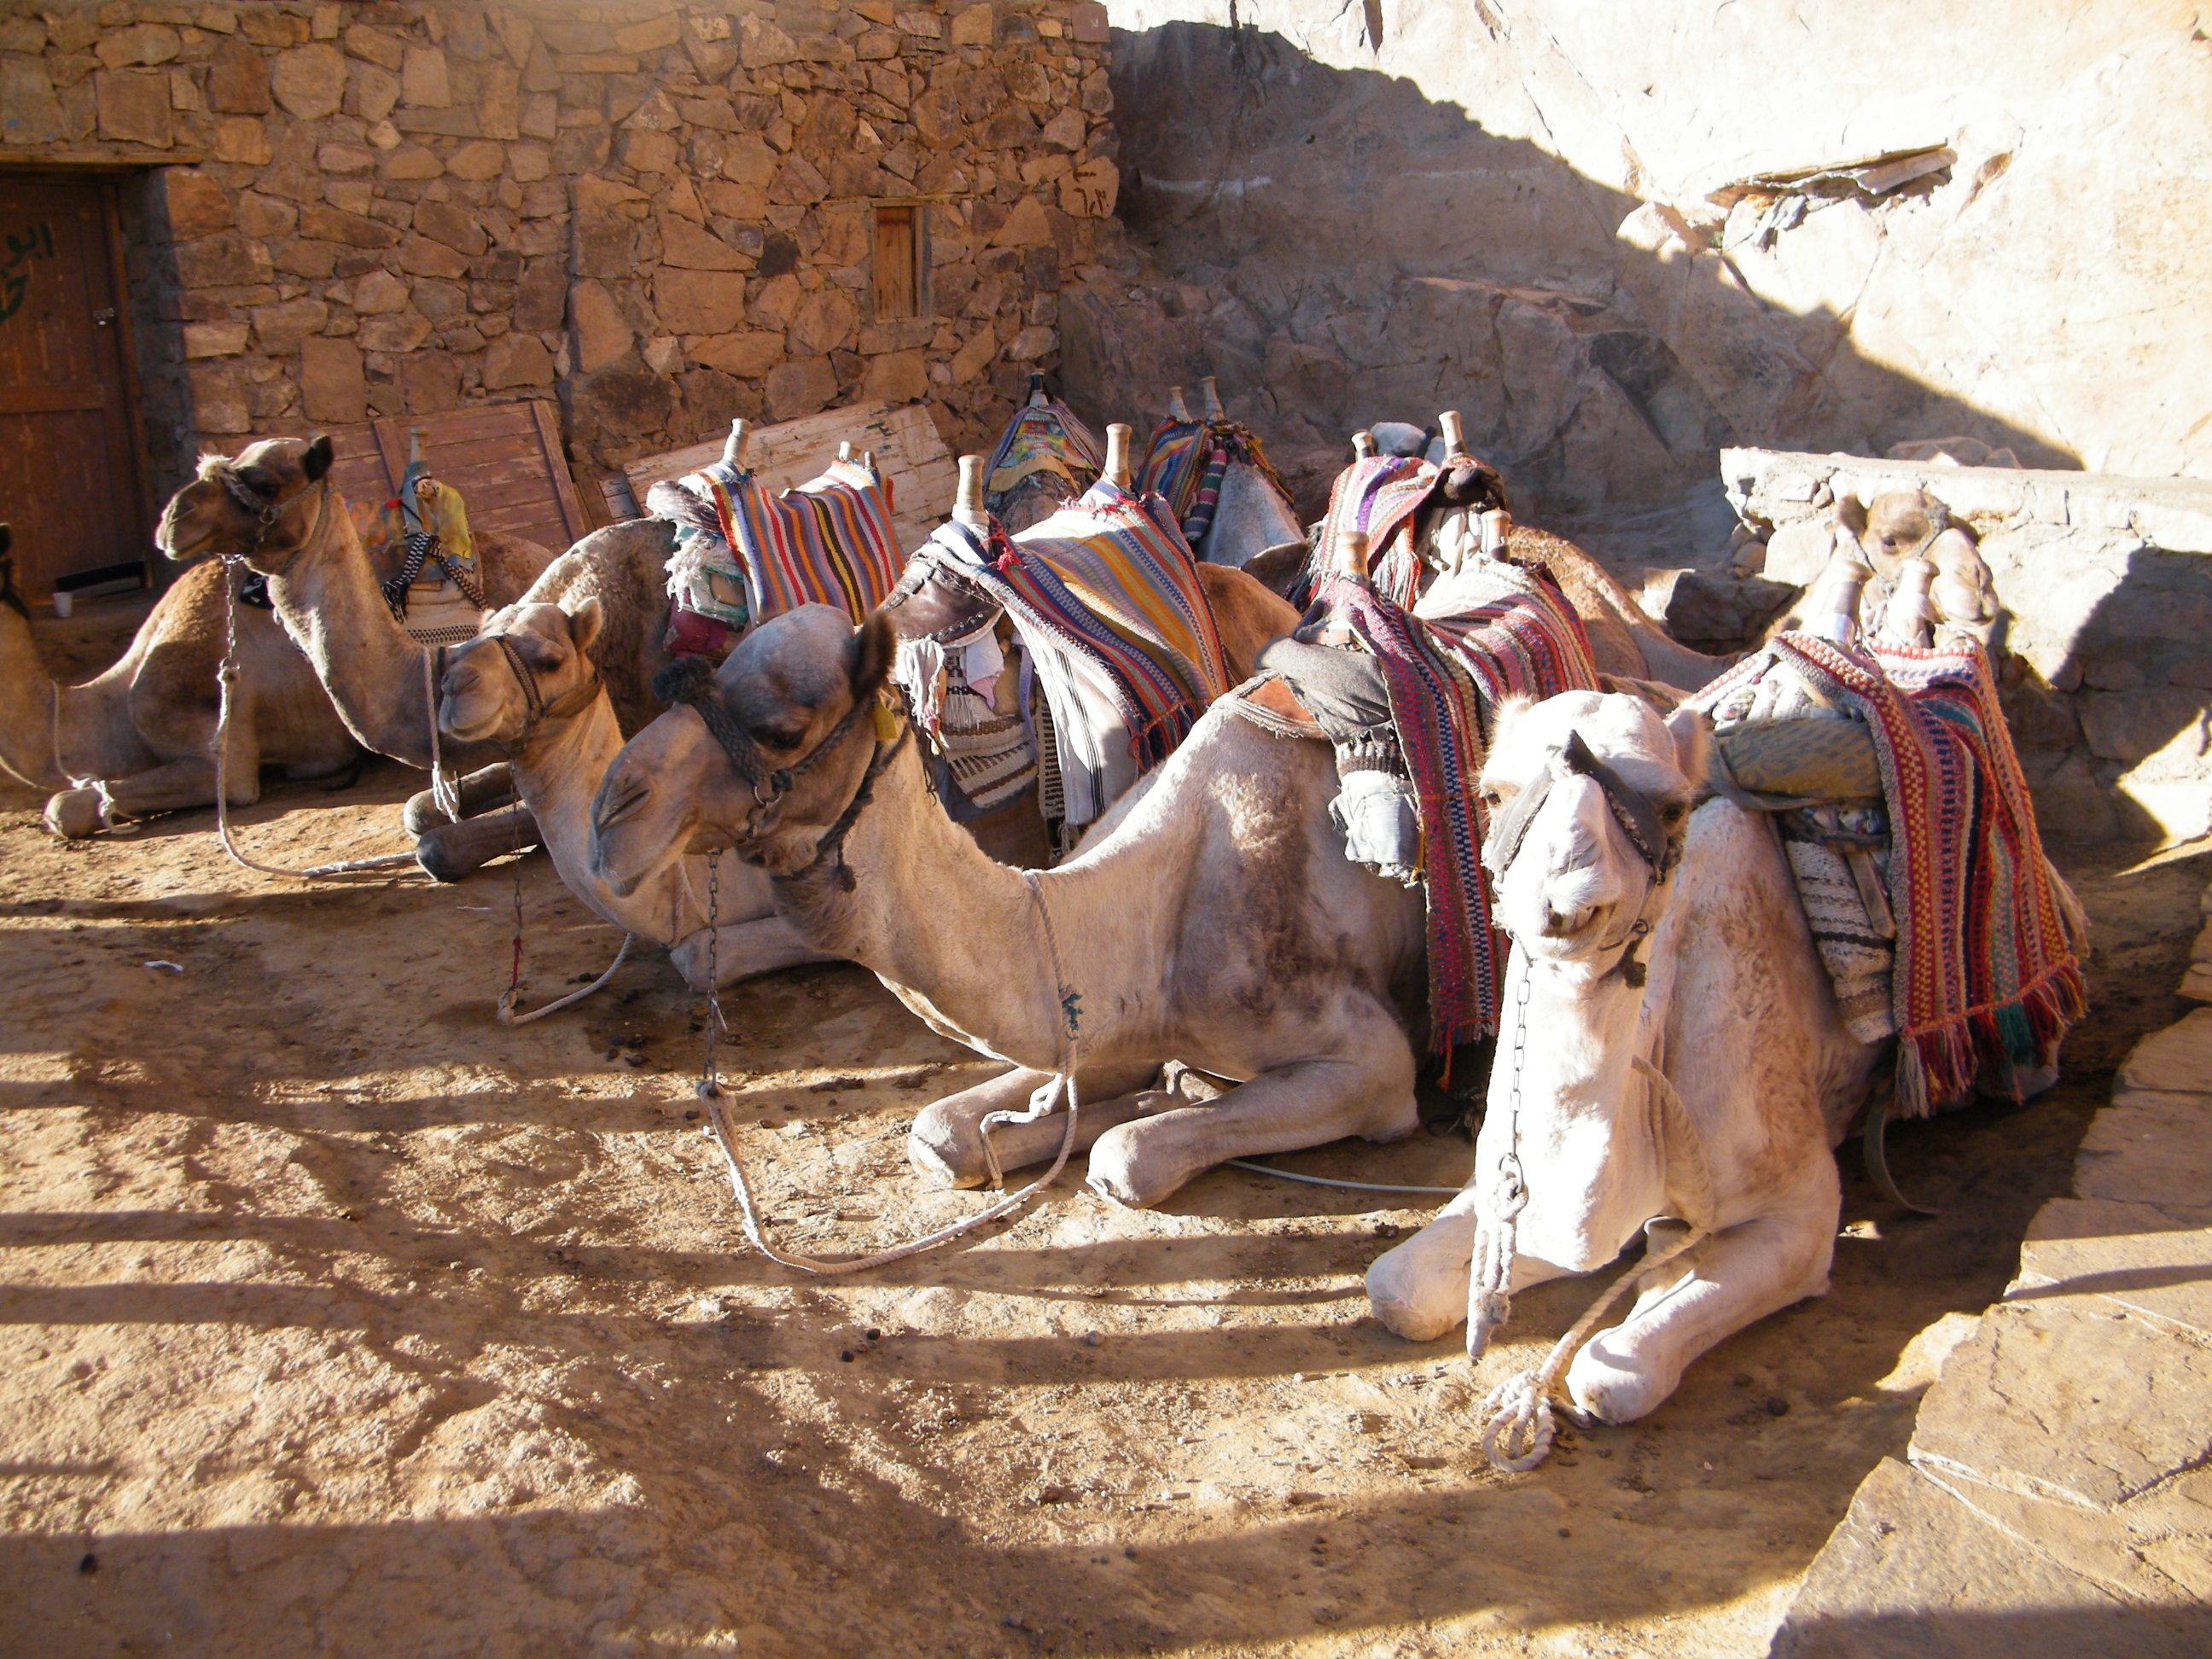
camel, donkey, egypt, tradition, middle ages, pack animal, sinai, horse like mammal